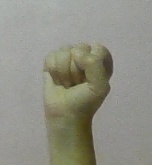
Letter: saad